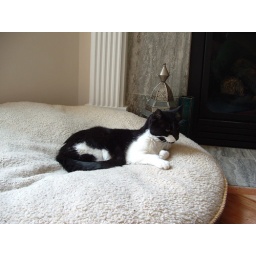
18th birthday, spent lounging by the fire on the stinky dog bed